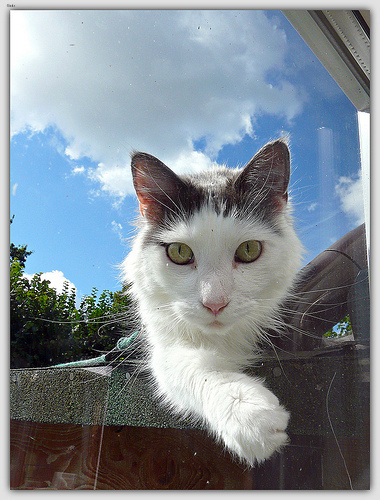
Animal: cat
Breed: Maine Coon